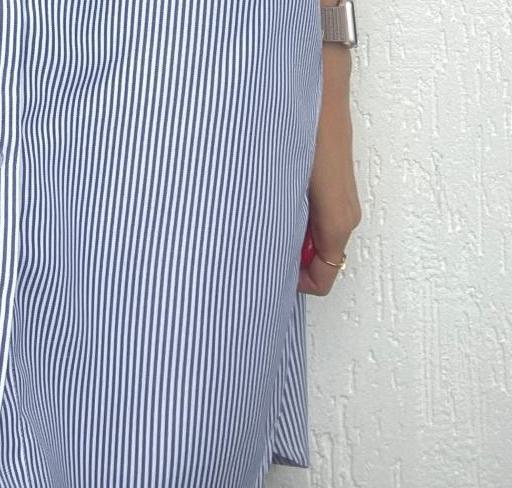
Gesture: no_gesture